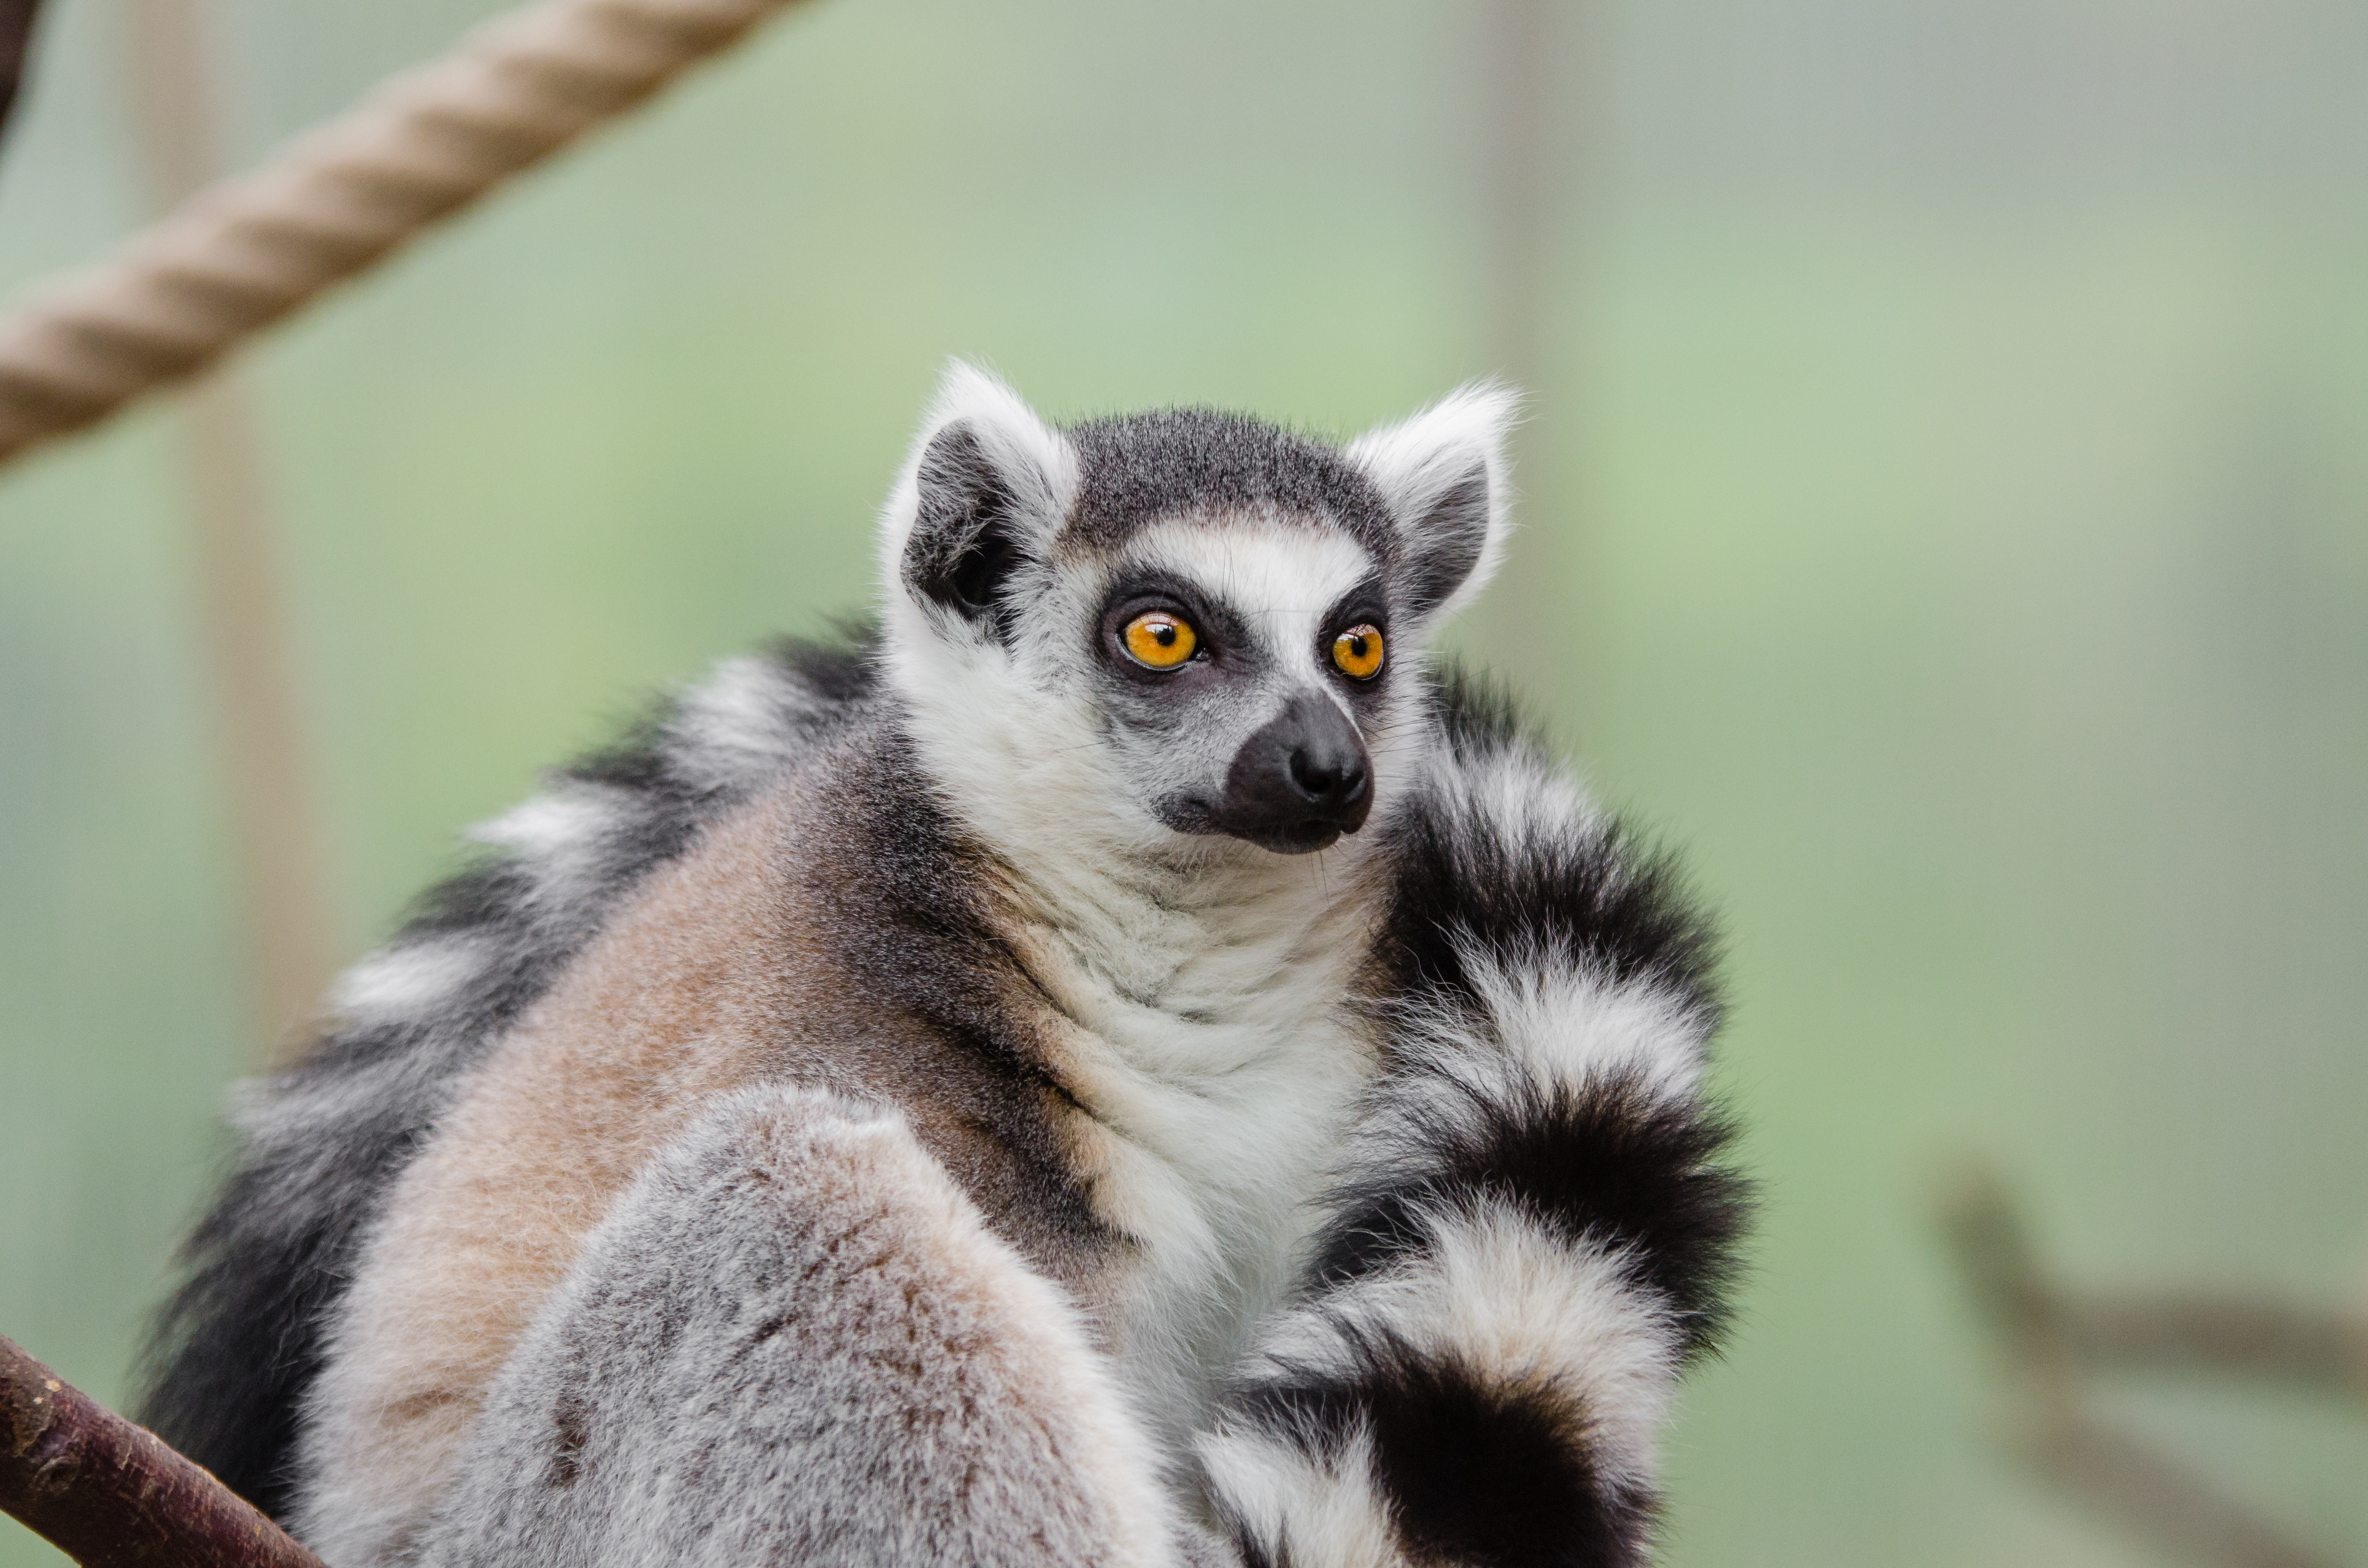
wildlife, mammal, fauna, primate, close up, vertebrate, lemur, new world monkey